Second Thomas Shoal laser incident

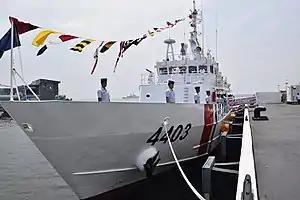
BRP "Malapascua"

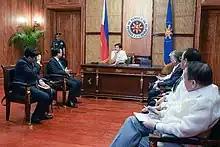
President Bongbong Marcos summoned Chinese ambassador Huang Xilian

According to the Philippine Coast Guard (PCG), on February 6, 2023, the BRP "Malapascua" was aiding the Philippine Navy in conducting a rotation and resupply (RoRE) mission, delivering a food and supply cargo to the crew of the grounded BRP "Sierra Madre" at the Philippines-controlled Second Thomas Shoal, when a ship from the China Coast Guard (CCG) with bow number 5205 deliberately blocked the Philippines' coast guard ship.